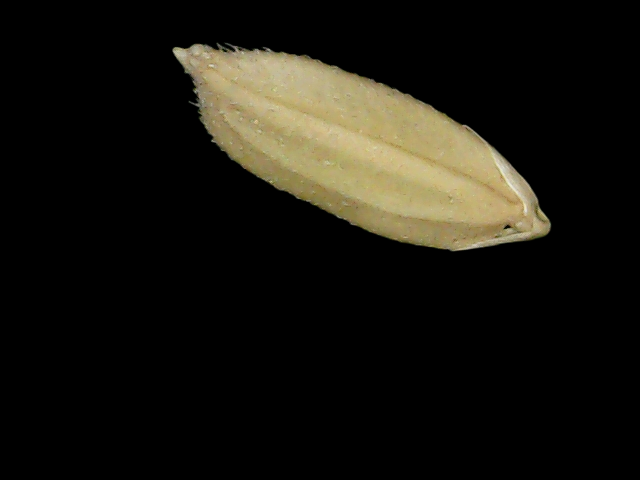
Rice variety: Bd52